London Necropolis Railway

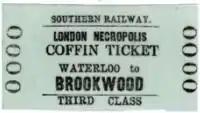
Railway ticket labelled "Southern Railways London Necropolis Coffin Ticket, Waterloo to Brookwood, Third Class

The Act of Parliament establishing the LNC had specified maximum ticket prices for the railway, and traffic never rose to the level at which it would have been justified for either the LNC or the LSWR to undertake costly and time-consuming lobbying for a change in the legislation. As a consequence, despite the effects of inflation, competition and variable costs the fares of the London Necropolis Railway never changed throughout the first 85 of its 87 years of operation. Live passengers were charged 6s in first class, 3s 6d in second class and 2s in third class (in 1854 worth about £, £ and £ respectively in consumer terms) for a return ticket, while dead passengers were charged £1 in first class, 5s in second class and 2s 6d in third class (in 1854 worth about £, £ and £ respectively in consumer terms) for a one-way ticket. As the railway was intended only to be used by Londoners visiting the cemetery or attending funerals, the only tickets ever issued to living passengers were returns from London. In 1918 the LSWR (which provided the LNC's passenger carriages) abandoned second class services and the LNC as a consequence discontinued the sale of second class fares to living passengers, but continued to separate coffin tickets into first, second and third class dependent on the type of funeral booked.